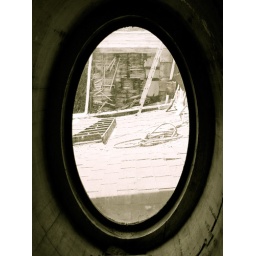
dan knows someone who sat in this window as a boy